Leighton Meester

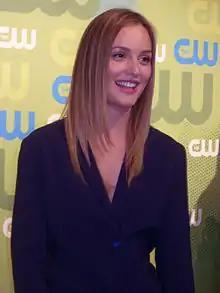
Meester in 2009

In 2007, Meester was cast in The CW's teen drama series "Gossip Girl" as Blair Waldorf, based on the book series of the same name by Cecily von Ziegesar. She first auditioned for the role of Serena van der Woodsen, but told the producers that she could better play Blair. However, it was important that Serena was blonde and Blair was brunette, so Meester dyed her hair brown for the role. Her performance was the most critically acclaimed of the show, with Blair being cited as the series' breakout character. She also garnered media attention for her wardrobe on the show. The series ended after six seasons and 120 episodes. Meester later starred in the television film "The Haunting of Sorority Row", and had a role in the ensemble comedy-drama film "Remember the Daze". In 2008, she appeared in the horror-thriller film "Killer Movie" and reprised her role in "Entourage" singing with Tony Bennett in the episode.